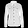
Label: Shirt